Kings Bay Plowshares

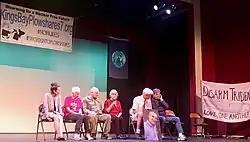
Six of the Kings Bay Plowshares 7

The Kings Bay Plowshares are a group of seven Catholic peace activists who broke into the Kings Bay Naval Submarine Base and carried out a symbolic act of protest against nuclear weapons. The name of the action and the wider anti-nuclear Plowshares movement comes from the prophet Isaiah’s command to "beat swords into plowshares."